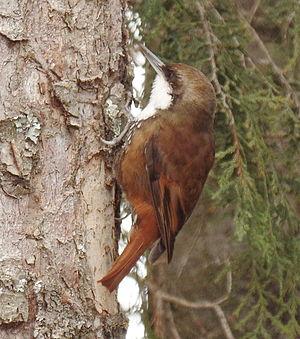
La Picotelle à gorge blanche, unique représentant du genre Pygarrhichas, est une espèce de passereaux de la famille des Furnariidae. Cet oiseau mesure une quinzaine de centimètres de longueur, avec une queue raide et arrondie. Les parties supérieures sont brun sombre, tirant sur le roux en bas du dos et sur la queue et contrastant fortement avec la gorge et la poitrine d'un blanc éclatant. Le reste des parties inférieures est grossièrement tacheté de blanc. Le bec est long, légèrement incurvé vers le haut. L'apparence générale rappelle celle d'une sittelle, bien qu'ils ne soient pas directement apparentés. Comme les Sittidae, ce Furnariidae parcourt infatigablement les troncs et les branches des vieux arbres pour trouver les petits arthropodes qui constituent sa nourriture, en remontant en spirale le long des troncs, ou en se déplaçant parfois la tête en bas. La Picotelle à gorge blanche consomme de petits invertébrés trouvés sur l'écorce et niche dans des cavités d'arbres. En dehors de la saison de reproduction, elle peut former des volées mixtes d'alimentation avec d'autres espèces d'oiseaux.
La province de Neuquén est une province d'Argentine, qui se trouve à l'extrémité nord-ouest de la Patagonie argentine. Avec une superficie de 94 378 km², elle est la plus petite province des régions australes du pays. Sa géographie s'abîme sur l'imposante Cordillère des Andes.